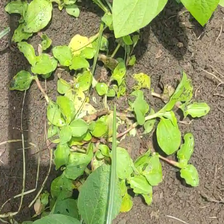
Weed species: Kena_(Commplina_benghalensio)